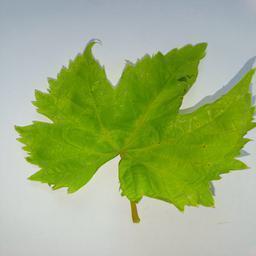
Label: Bacterial Leaf Spot